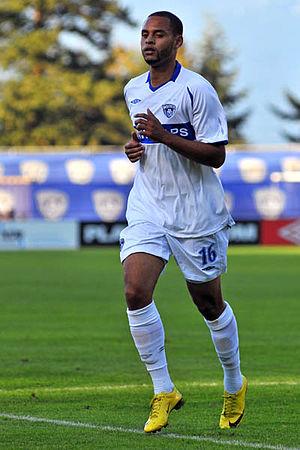
Kyle Porter, né le 19 janvier 1990 à Toronto, est un joueur international canadien de soccer évoluant au poste d'attaquant au York 9 FC en Première ligue canadienne.